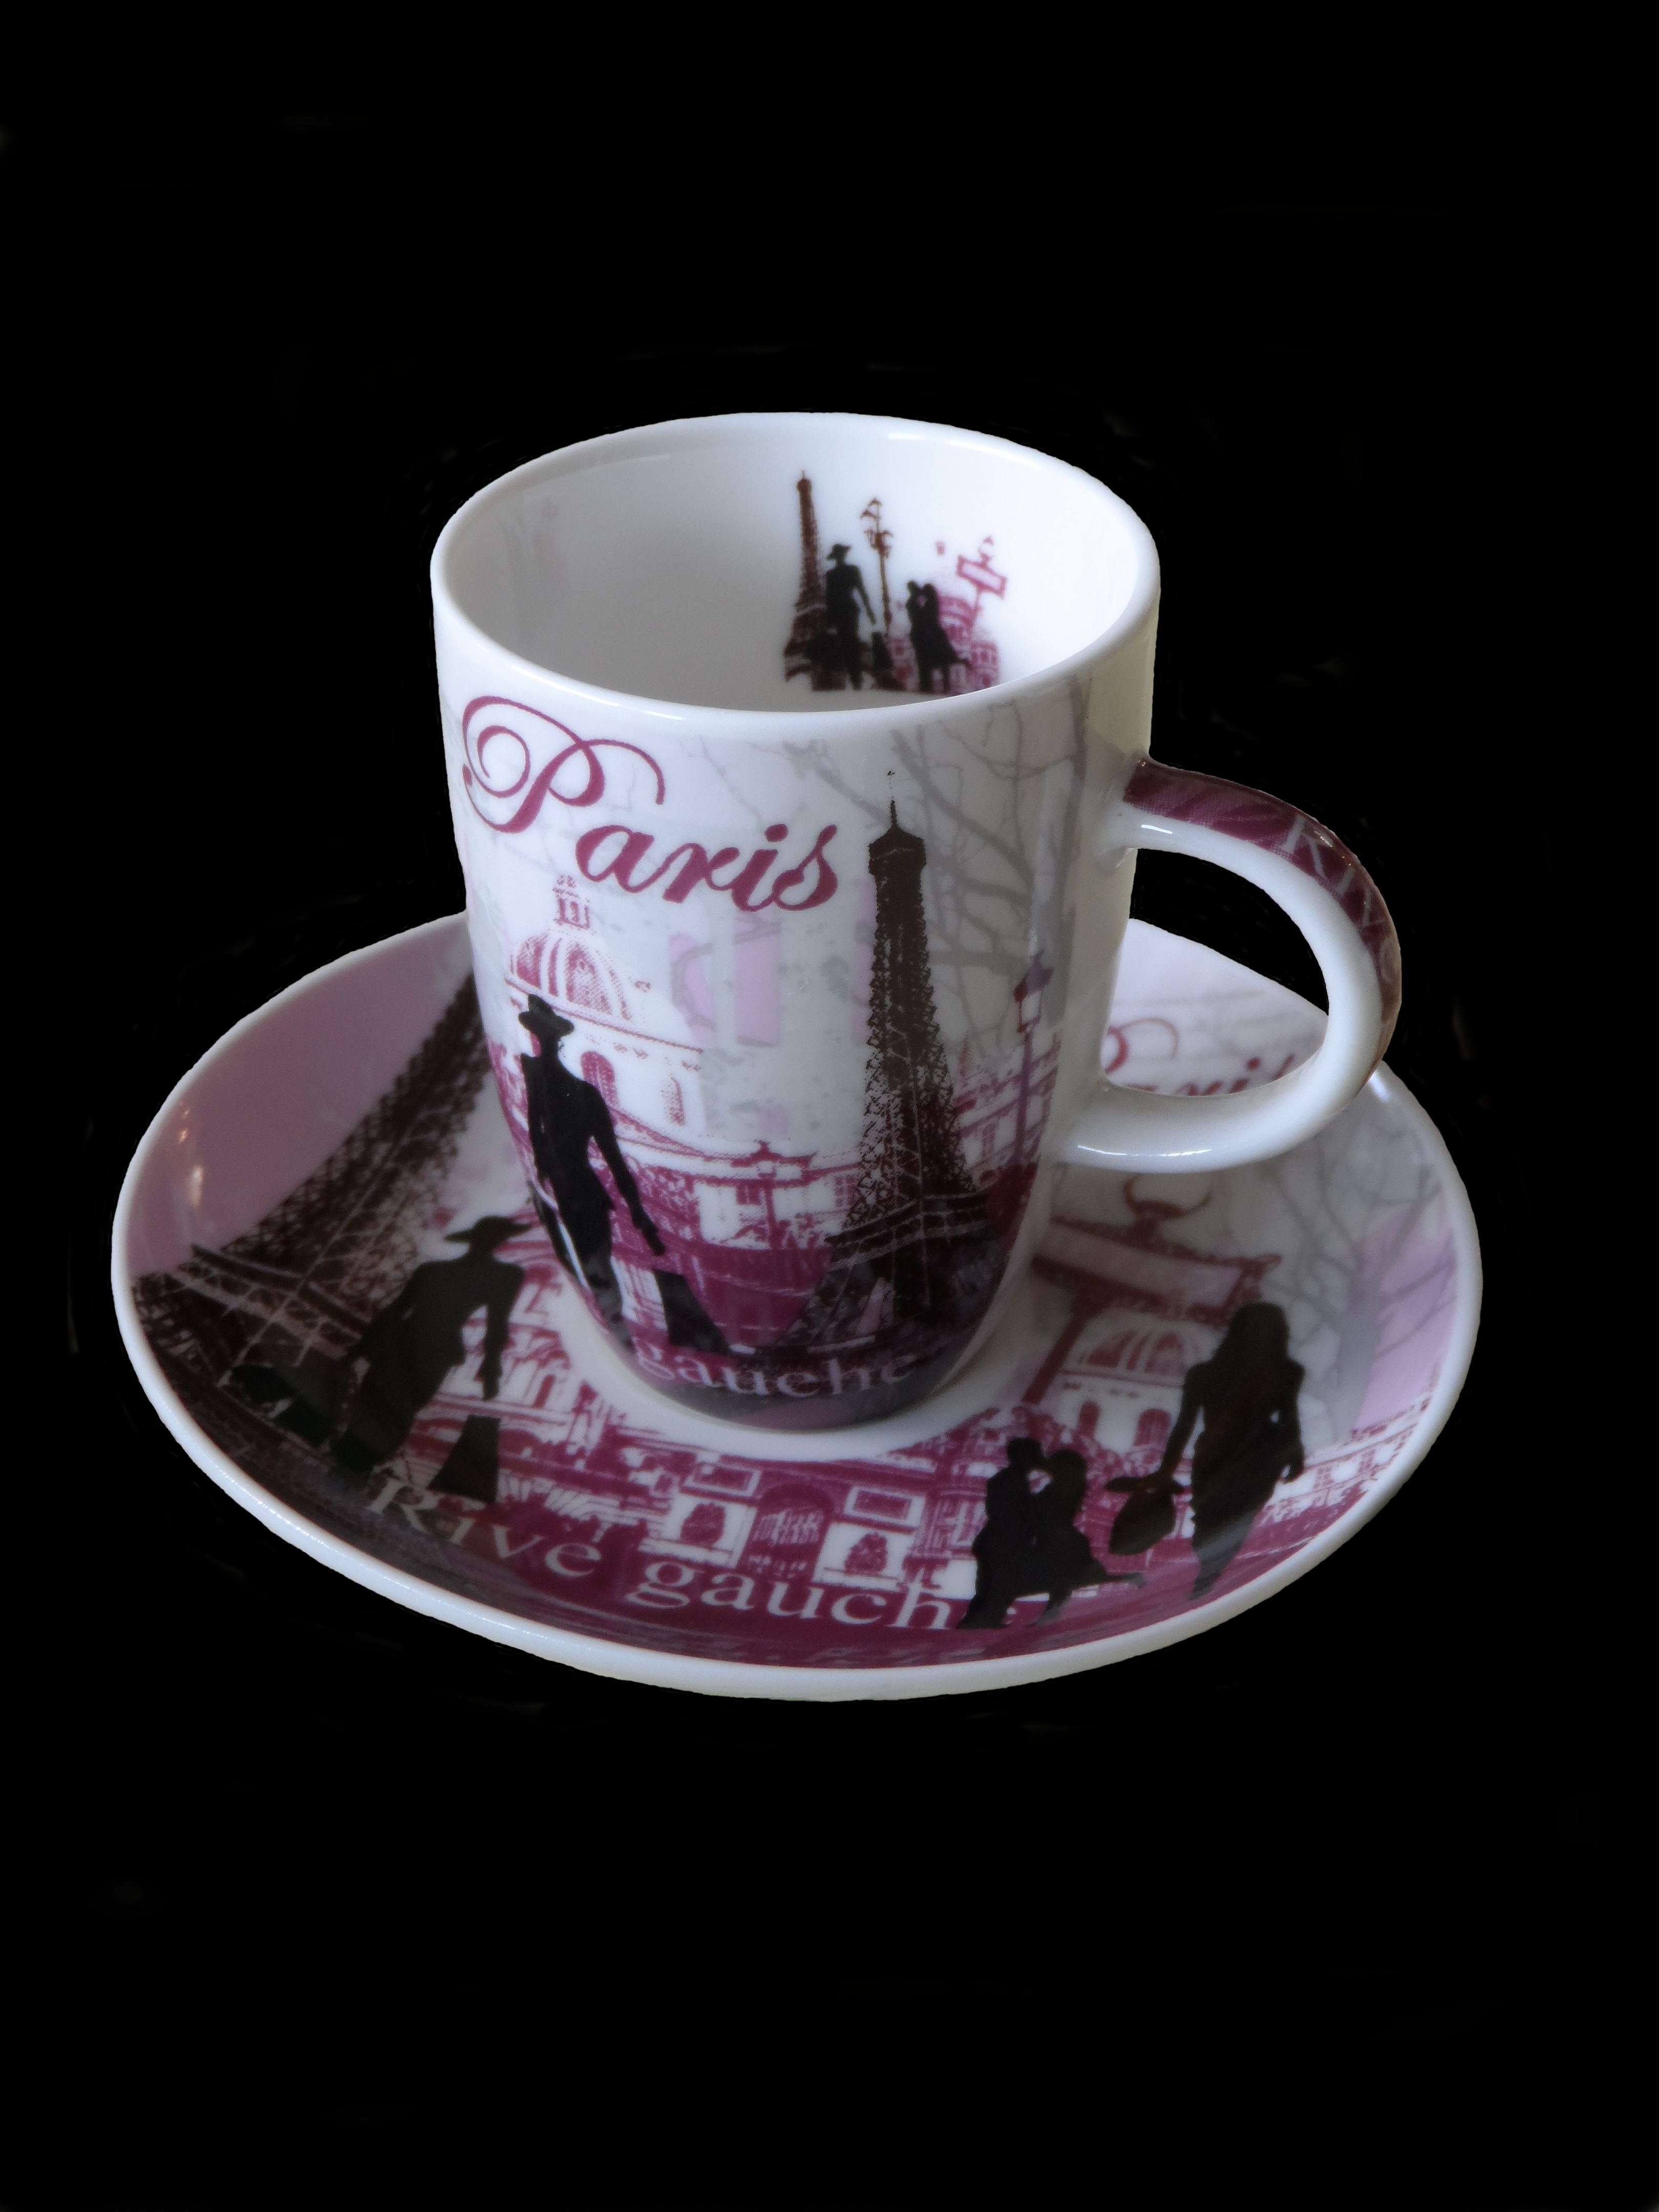
cafe, coffee, white, warm, steam, eiffel tower, paris, isolated, france, aroma, cup, cappuccino, love, vessel, saucer, ceramic, drink, rest, black, colorful, pink, leisure, breakfast, espresso, snack, coffee cup, tableware, coffee table, ornament, caffeine, hot drink, french, relaxation, violet, hot, smell, refreshment, break, style, elegant, fine, delicate, porcelain, cover, benefit from, pleasure, cosmopolitan, noble, stylish, brew, taste, coffee break, nobel, choice, coffee party, fashionable, graceful, exquisite, simply, chic, vespers, take out, way of life, einkehr, palate tickling, jause, culinary delight, cultured, tasteful, drinkware, serveware